Doyt Perry Stadium

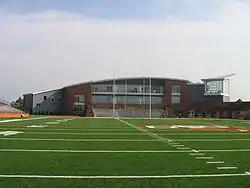
The Sebo Center Endzone Facility in 2008

For the 2007 football season the stadium received an upgrade. The Sebo Center was built and enclosed the north endzone. It houses band seating, luxury suites, offices, training facilities and new box offices. The grass field was also replaced with a Fieldturf artificial surface.